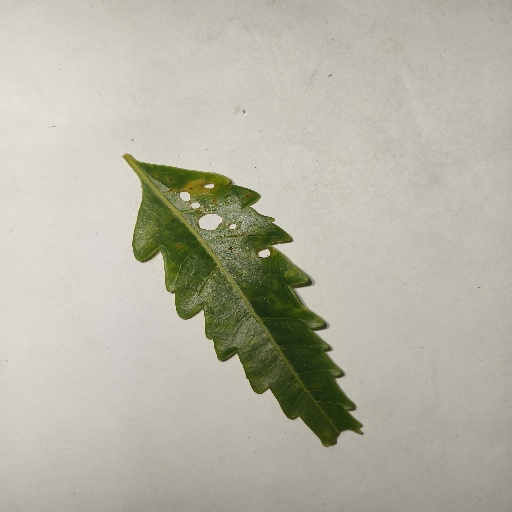
Species: Neem
Leaf condition: Shot Hole Leaf